William B. and Mary Chase Stratton House

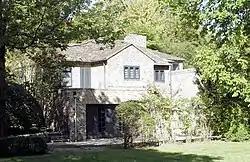

The William B. and Mary Chase Stratton House is a private house located at 938 Three Mile Dr. in Grosse Pointe Park, Michigan. It was listed on the National Register of Historic Places in 1984.